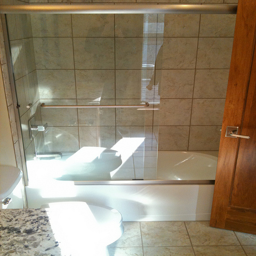
A bathroom with a bathtub and a door made out of glass.
Light shines into a bathroom with toilet and shower.
A small bathroom with a glass fronted shower tub combo
A shower in a bathroom with a glass door
A bathroom has a glass door on the shower and tub.